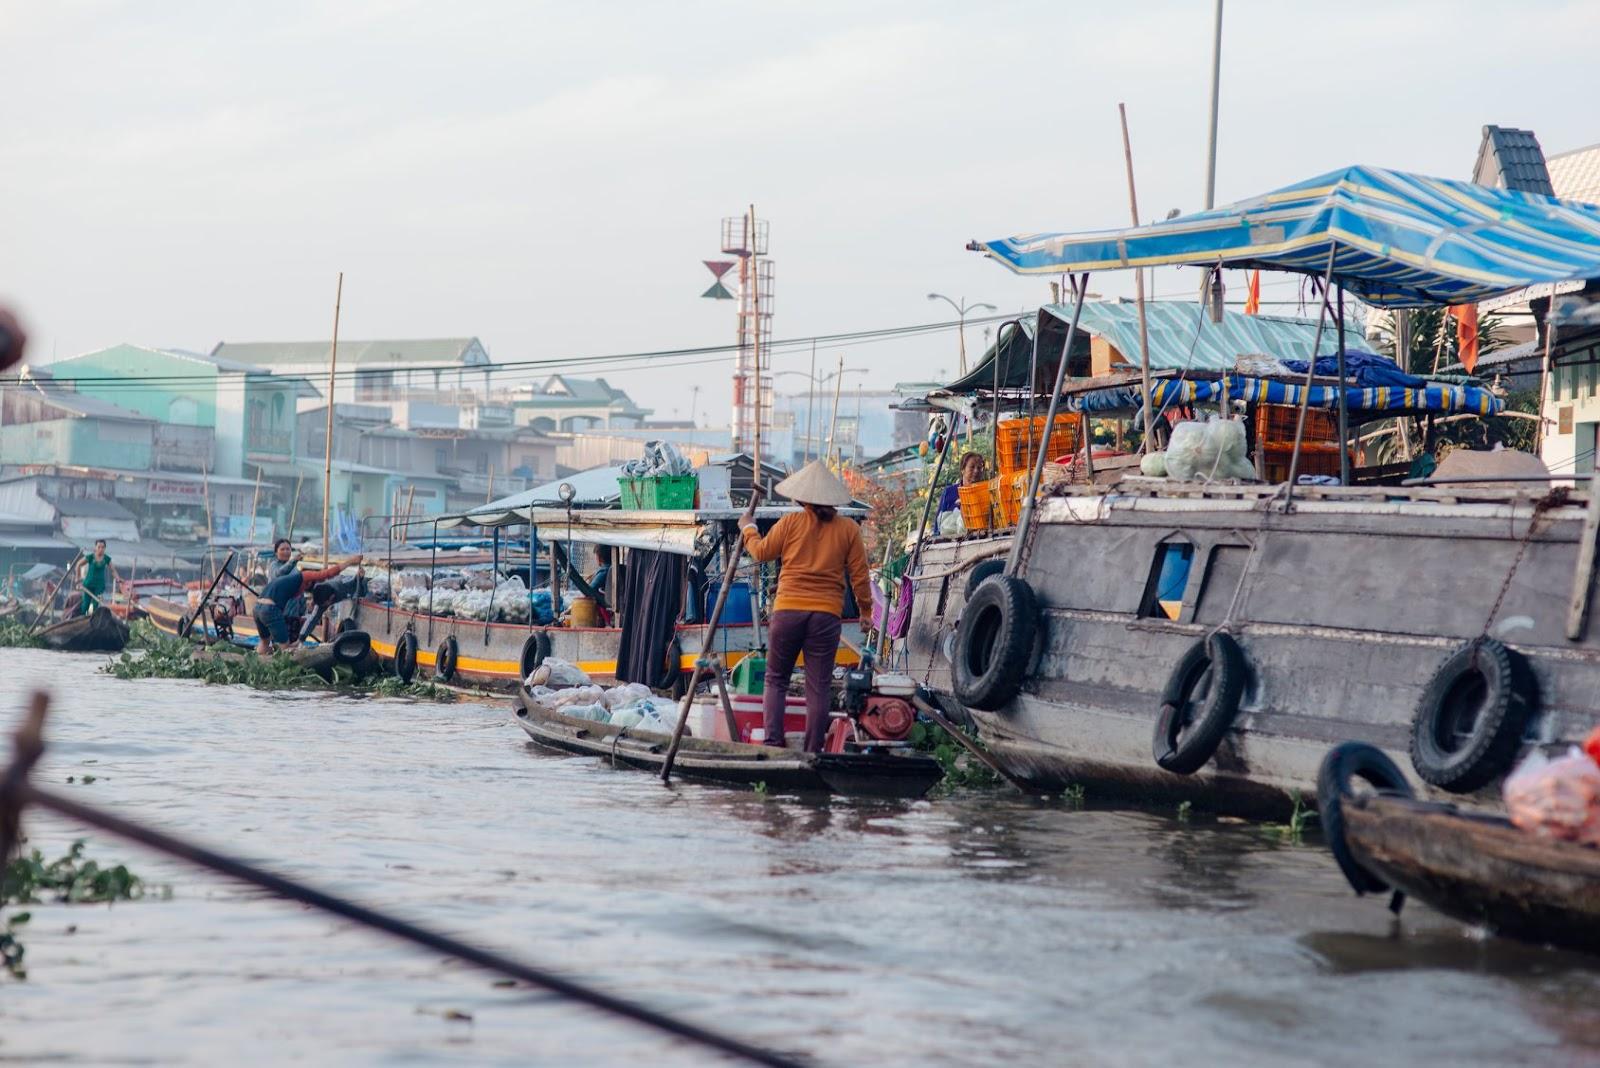
người phụ nữ ở trên chiếc xuồng nhỏ thì đang cầm một cây gậy